Ferguson unrest

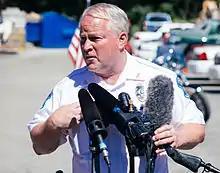
Ferguson Police Chief Tom Jackson at the August 14, 2014 news conference

Tom Jackson, the Ferguson police chief denied any suppression of the media. U.S. President Barack Obama addressed the First Amendment violations, saying, "There's also no excuse for police to use excessive force against peaceful protests, or to throw protesters in jail for lawfully exercising their First Amendment rights. And here, in the United States of America, police should not be bullying or arresting journalists who are just trying to do their jobs and report to the American people on what they see on the ground."